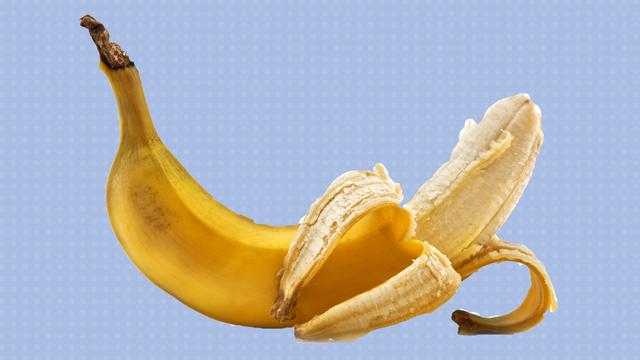
Label: Banana